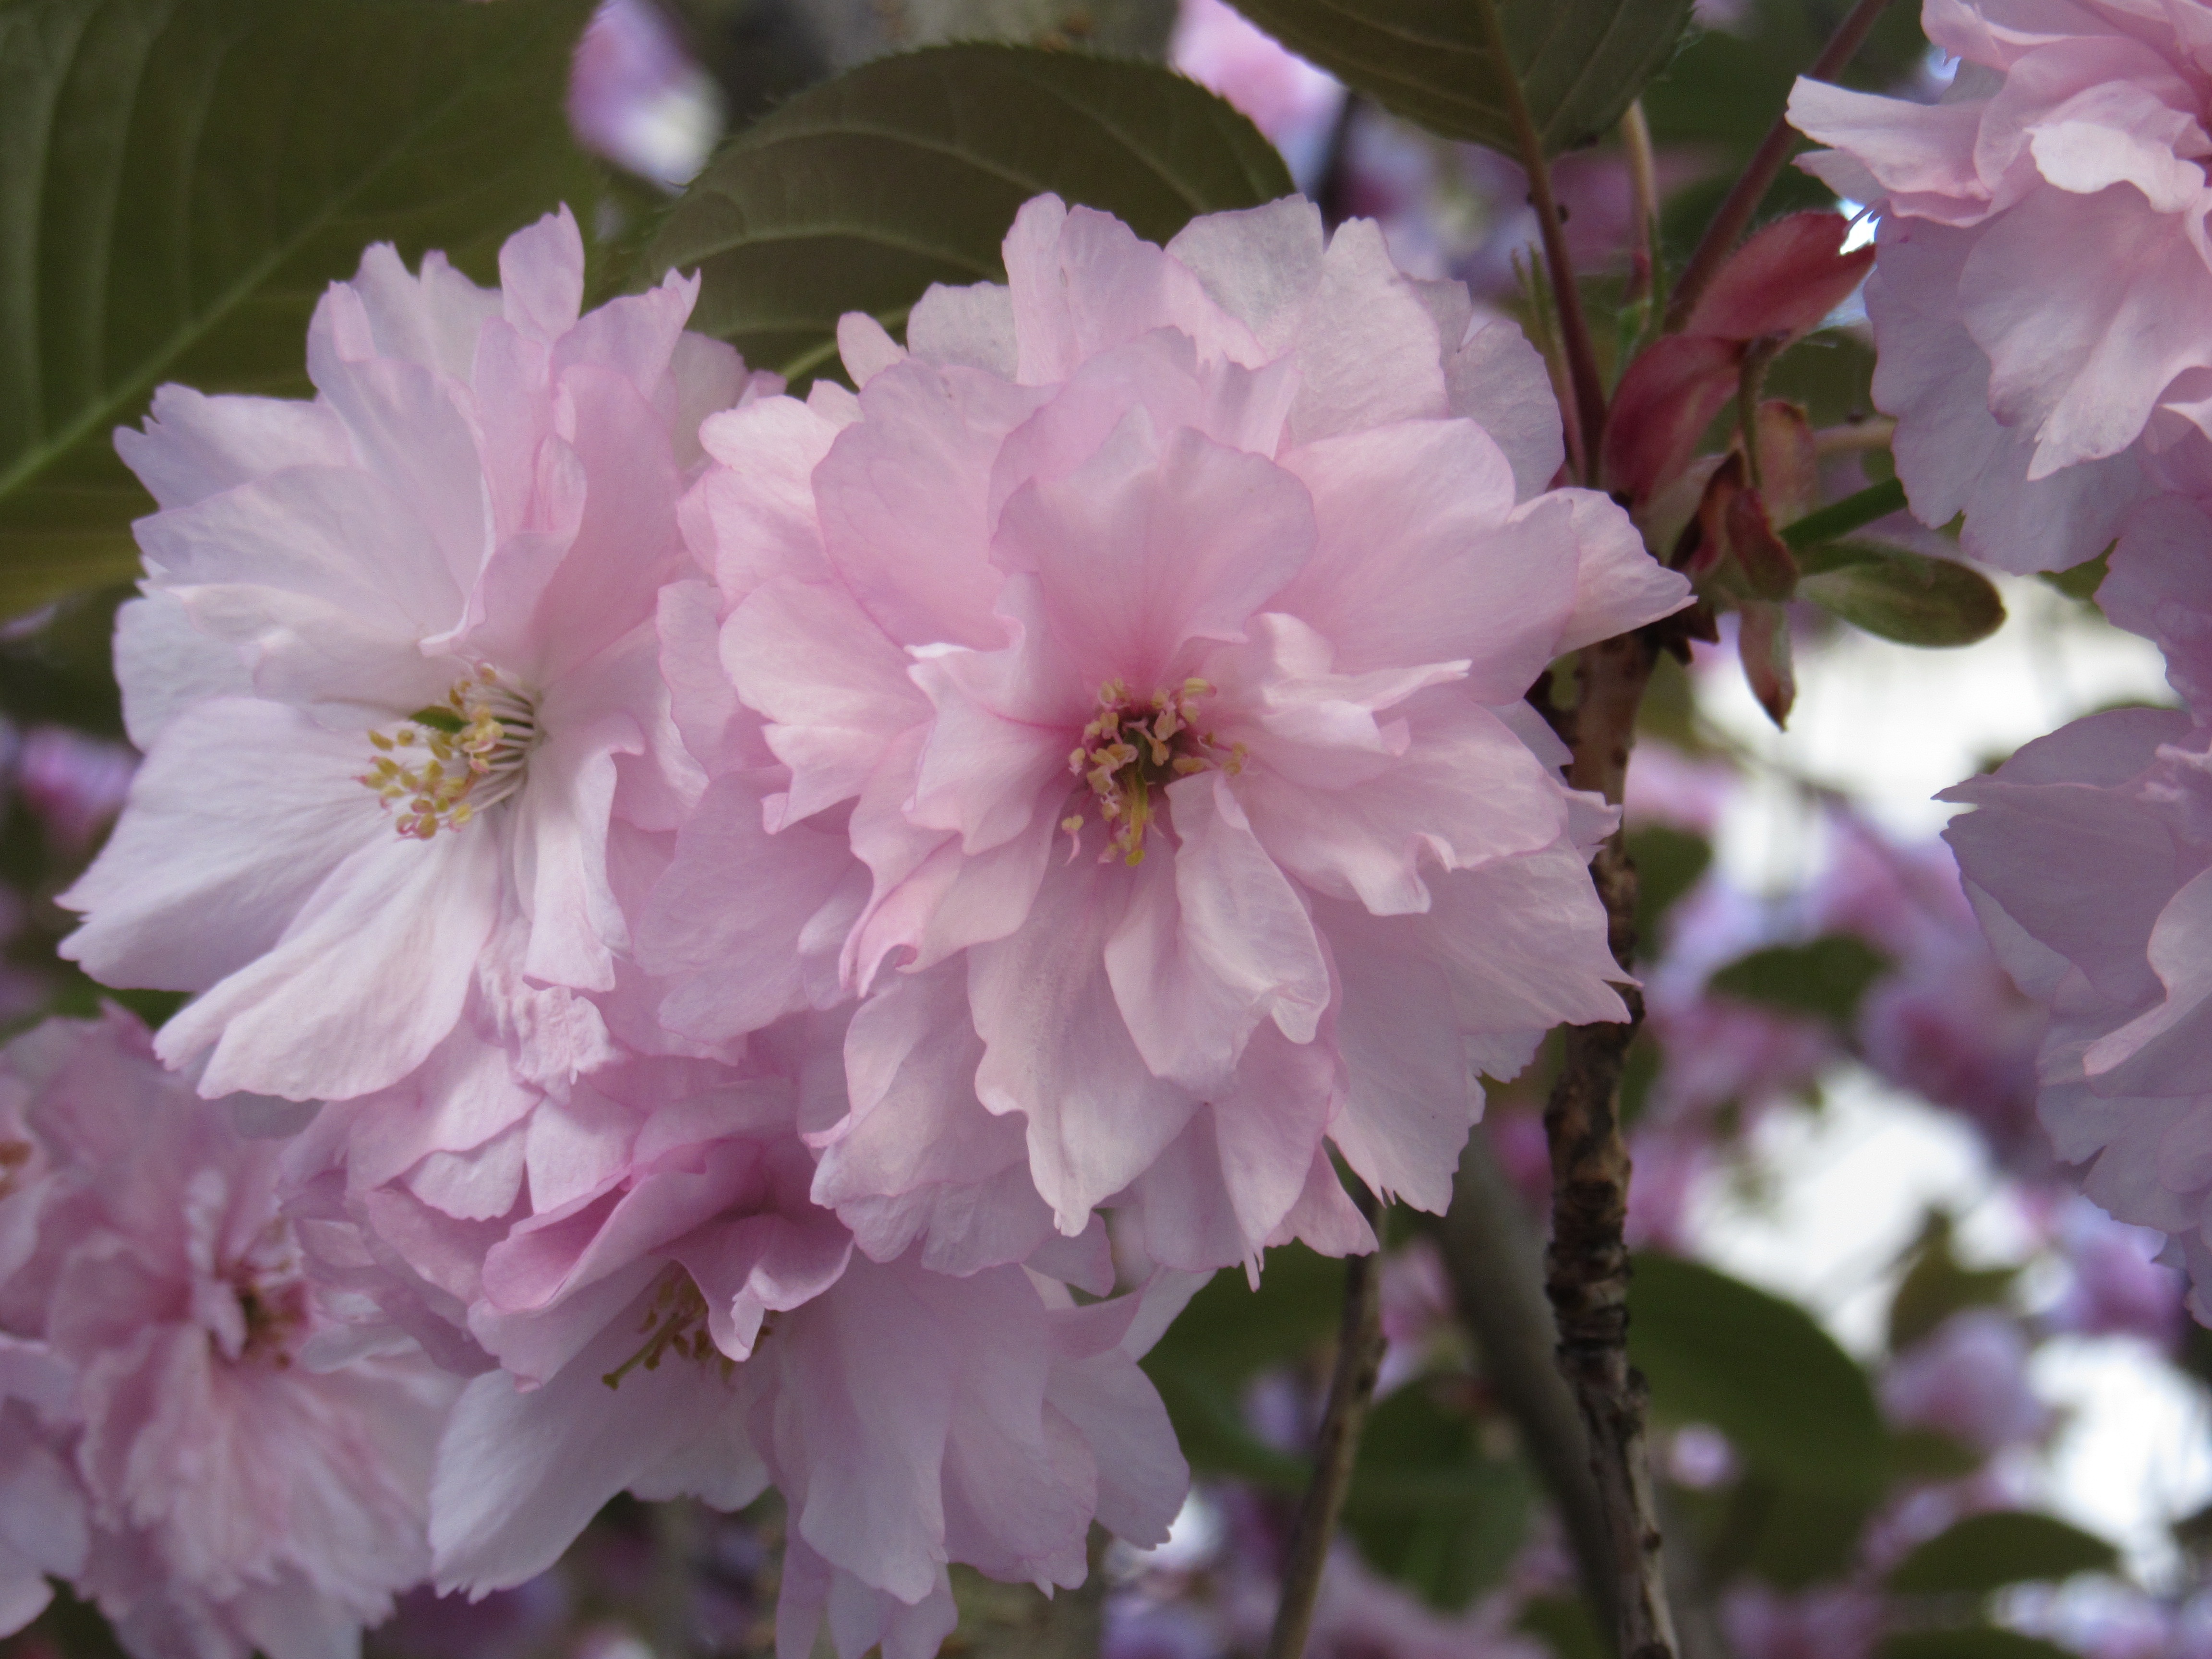
tree, nature, blossom, plant, flower, petal, bloom, spring, two, pink, close, flora, cherry blossom, flowers, flowering plant, rose family, land plant